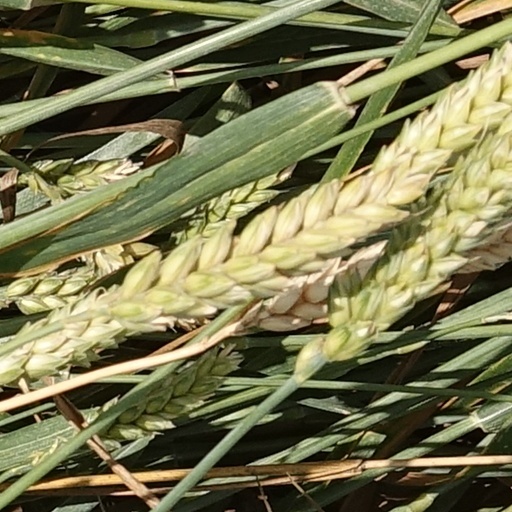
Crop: wheat